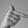
ASL letter: T